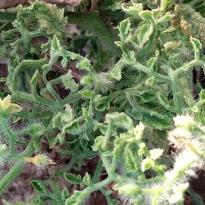
Crop: Tomato
Condition: virosis-d